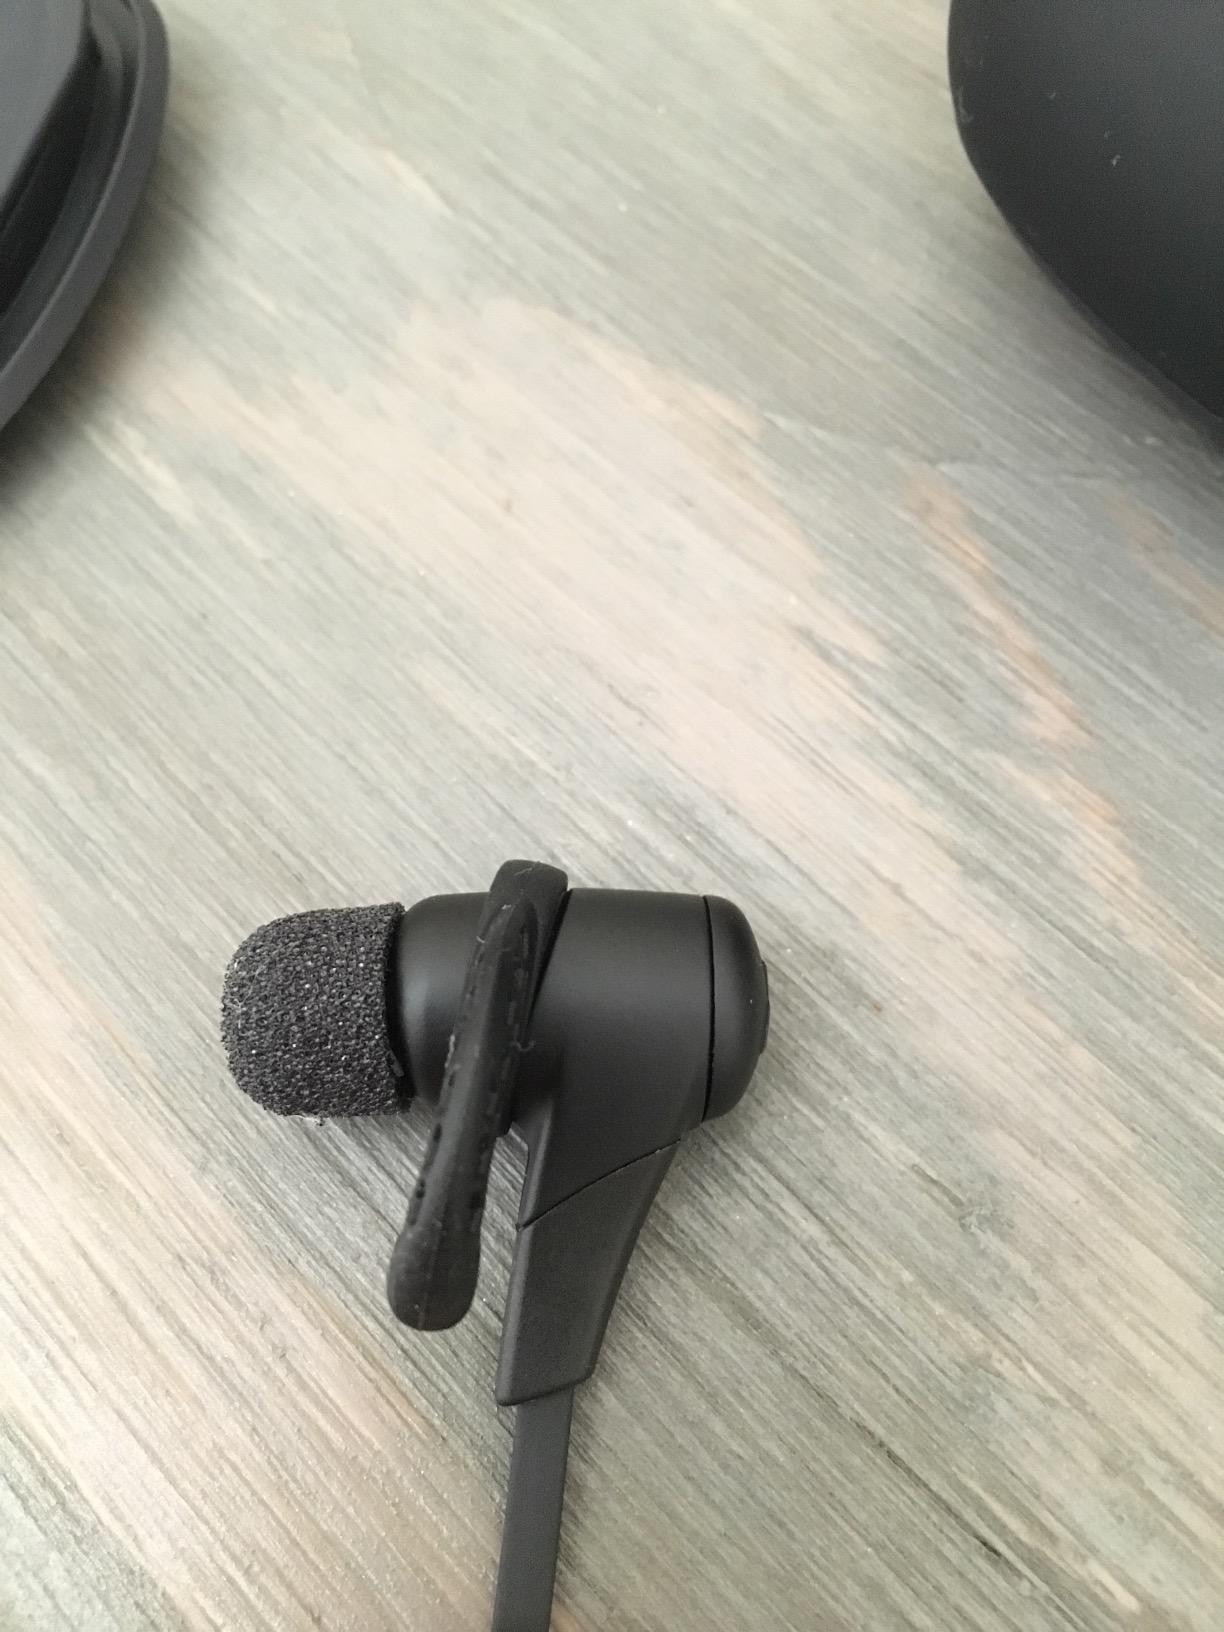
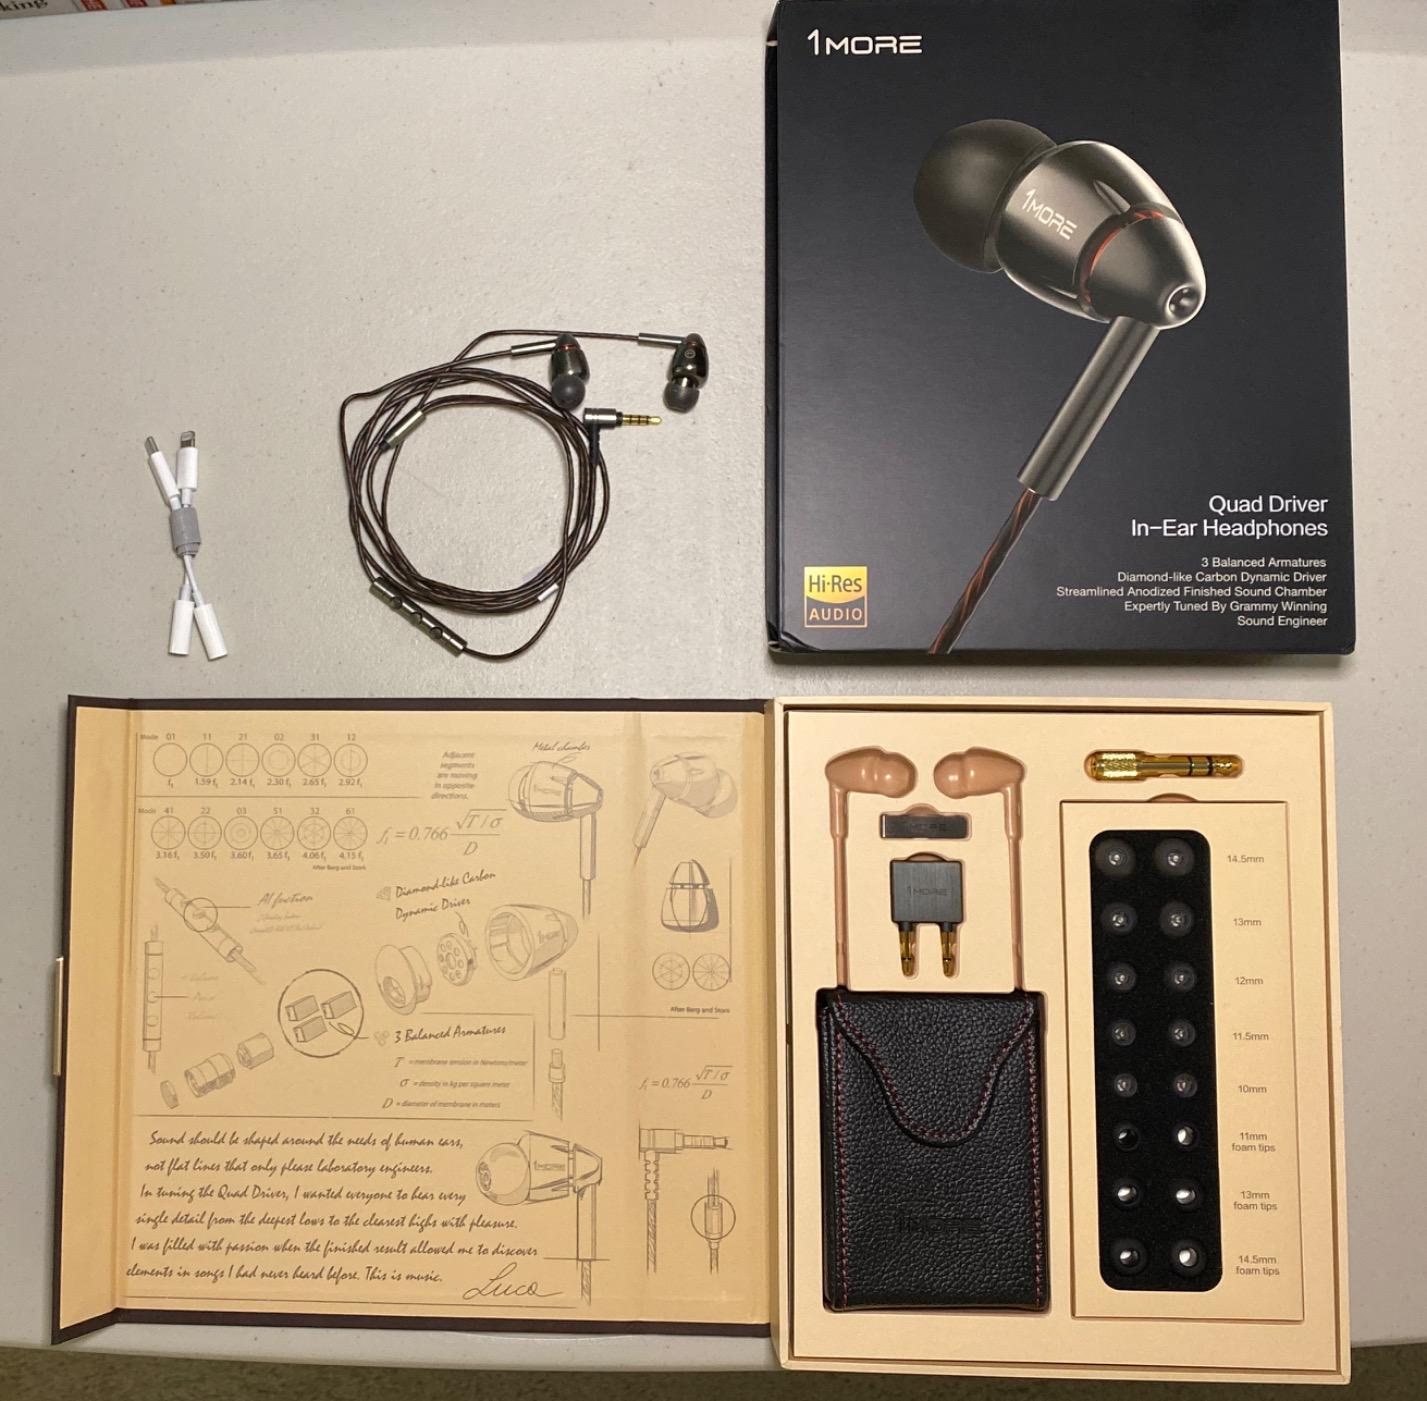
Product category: headphones
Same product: no